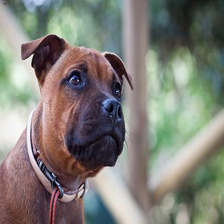
Species: dog
Breed: staffordshire bull terrier